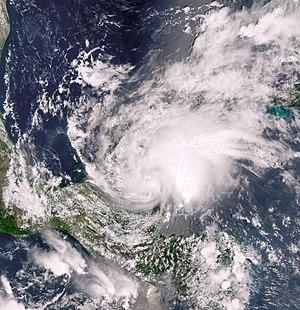
La tempête tropicale Chantal est une petite tempête tropicale qui a traversé la mer des Caraïbes au mois d’août 2001. Elle est le troisième système tropicale de la saison 2001 et s'est développée à partir d'une onde tropicale dans l'océan Atlantique tropical. Chantal a atteint une intensité maximale de 111 km/h à deux reprises dans la mer des Caraïbes, et à chaque fois elle aurait pu atteindre le statut d'ouragan. Le 21 août, Chantal s'est installée à terre près de la frontière entre le Mexique et le Belize, avant de se dissiper le lendemain.